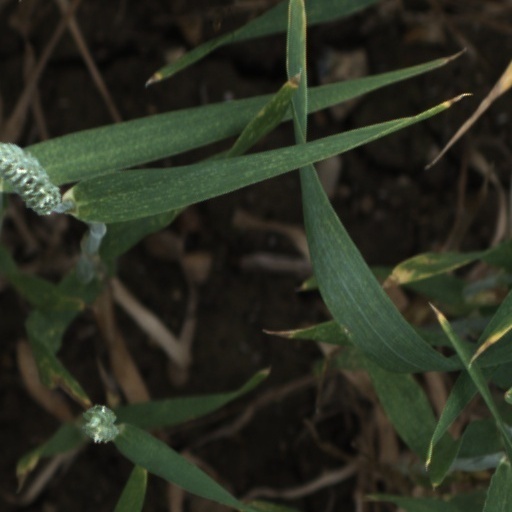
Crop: wheat